Gerry Donnelly

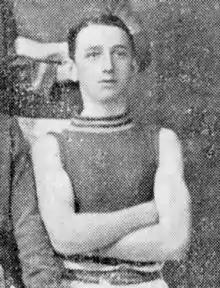

Gerald Vincent Donnelly (7 August 1903 – 4 September 1937) was an Australian rules footballer who played for Melbourne, North Melbourne and Essendon in the Victorian Football League (VFL).